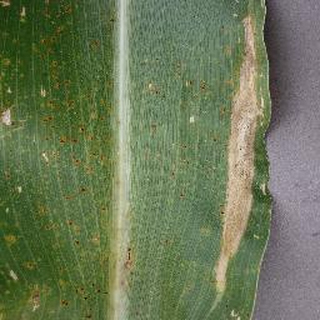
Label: corn_northern_leaf_blight